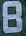
Number: 8